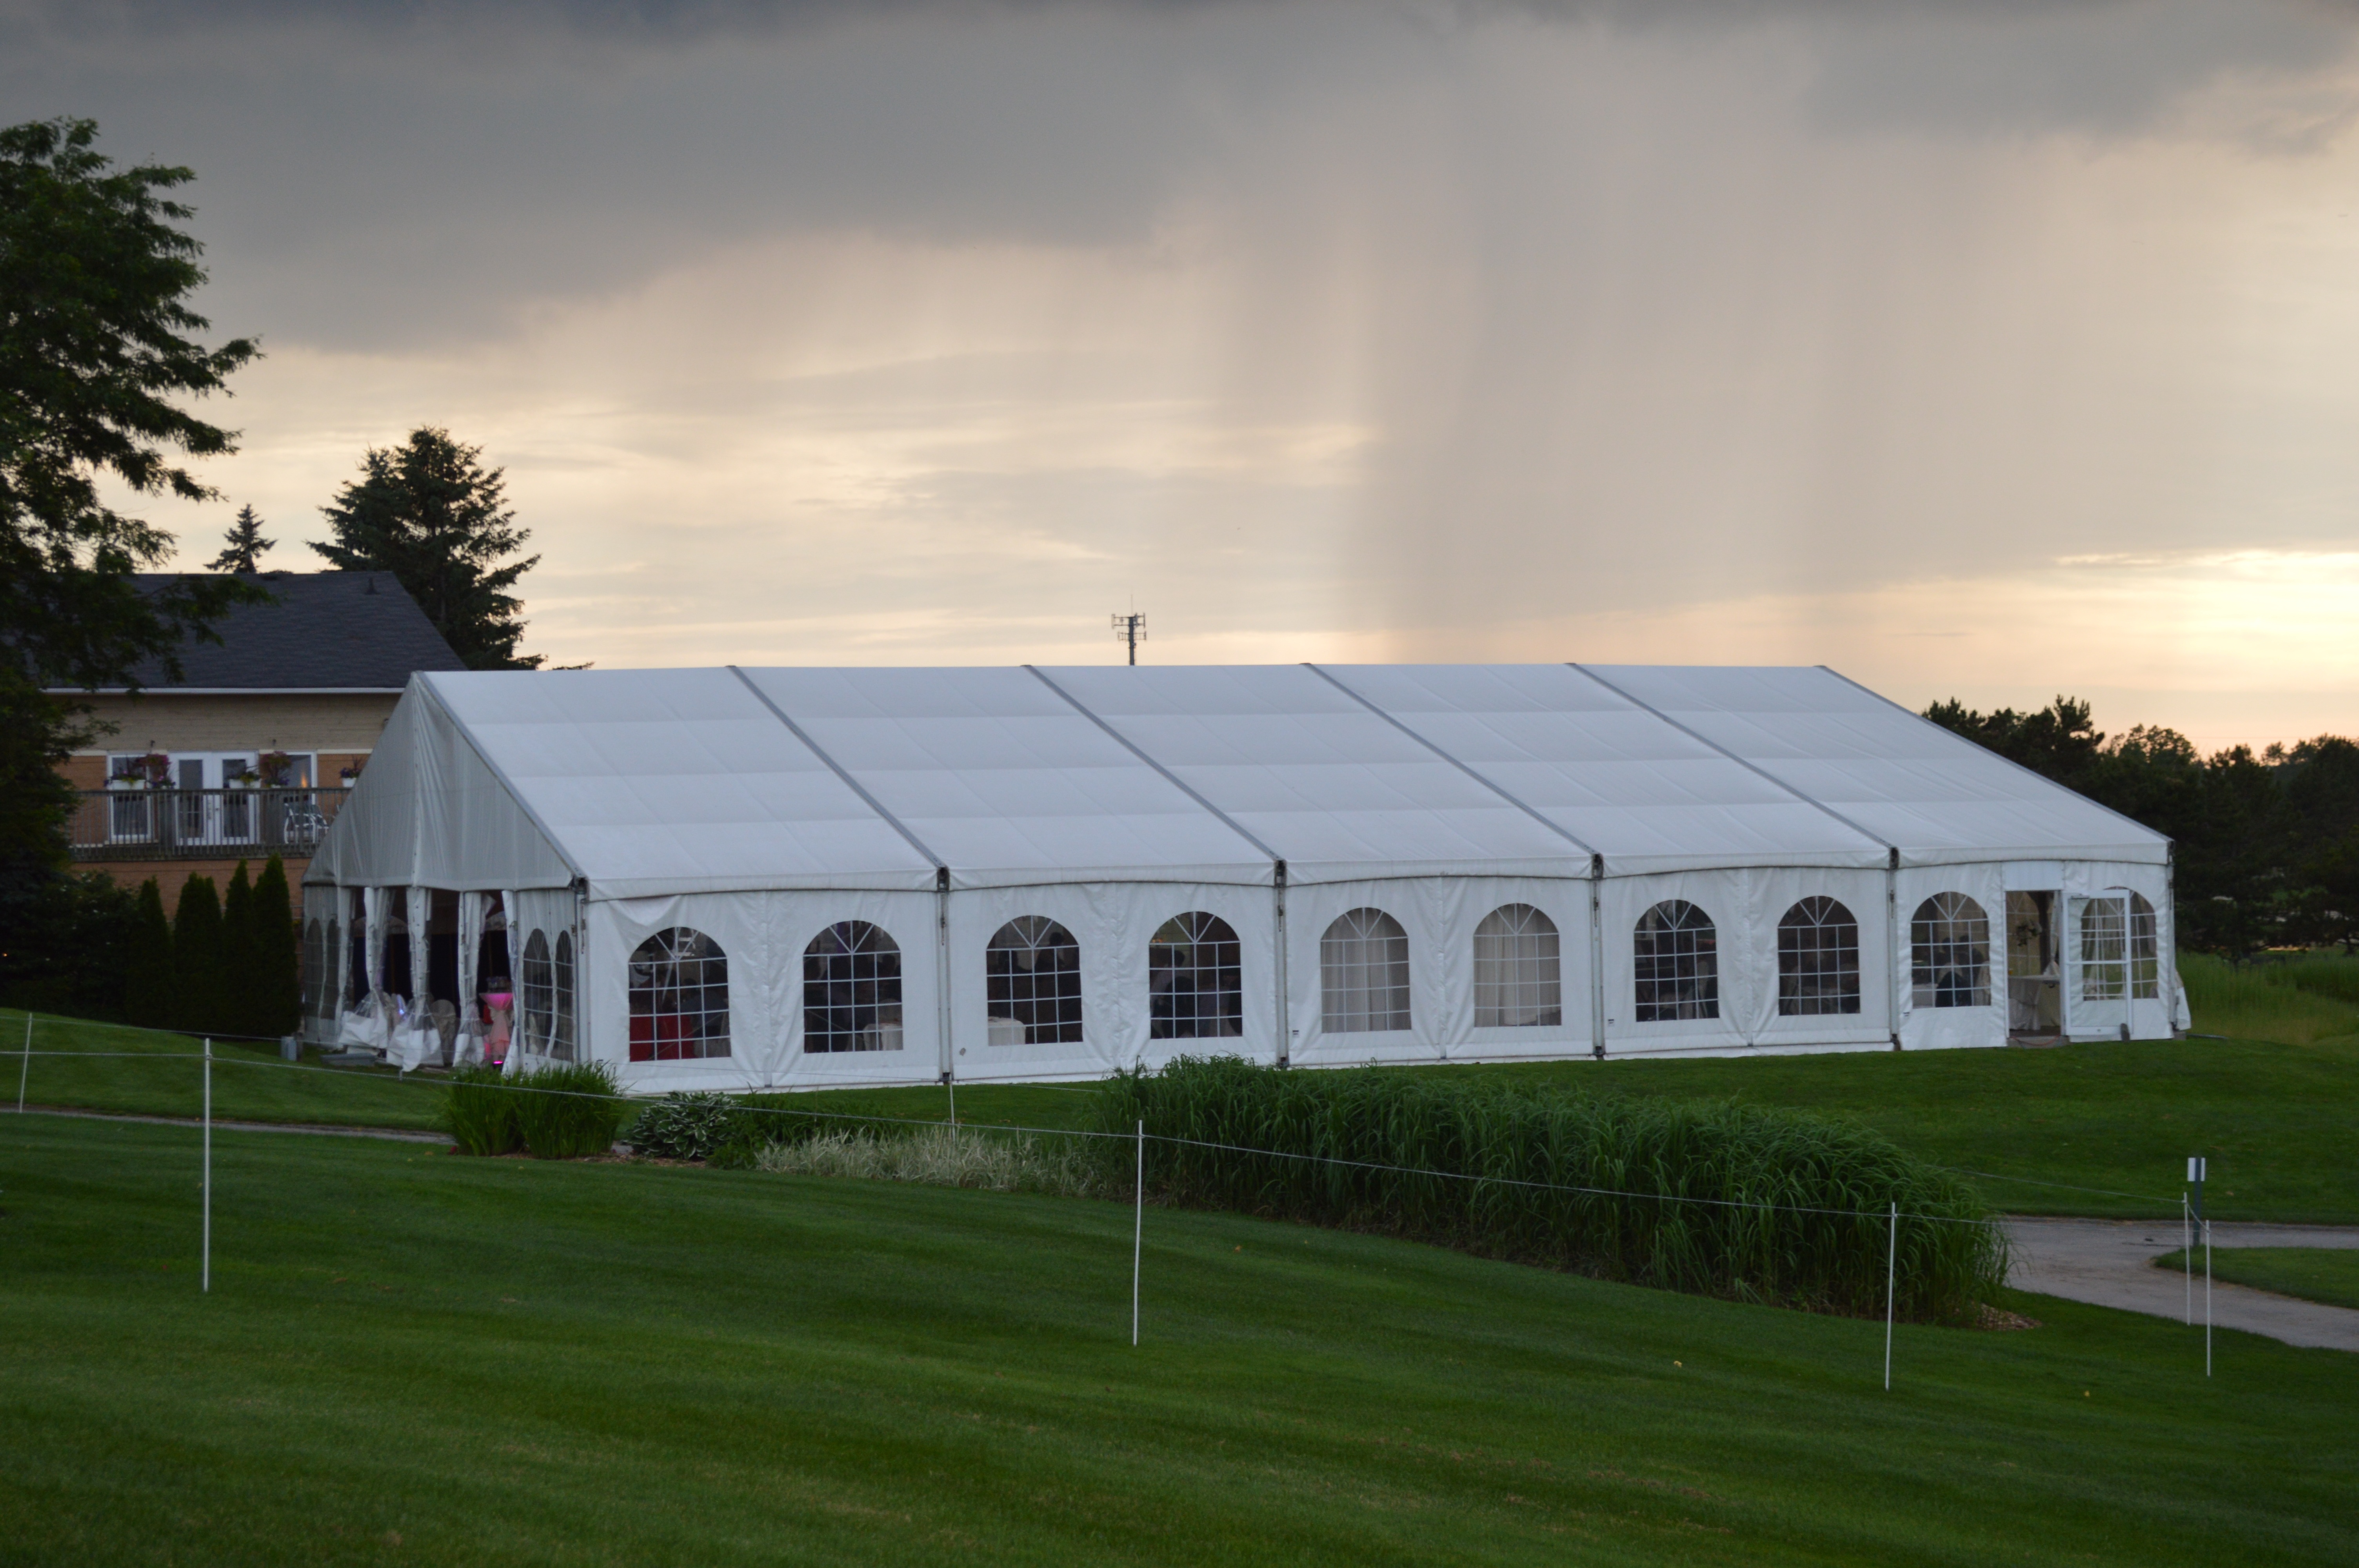
structure, sunset, farm, lawn, countryside, house, rain, building, barn, evening, green, stadium, tent, clouds, arena, pavilion, thunderstorm, atmosphere of earth, sport venue